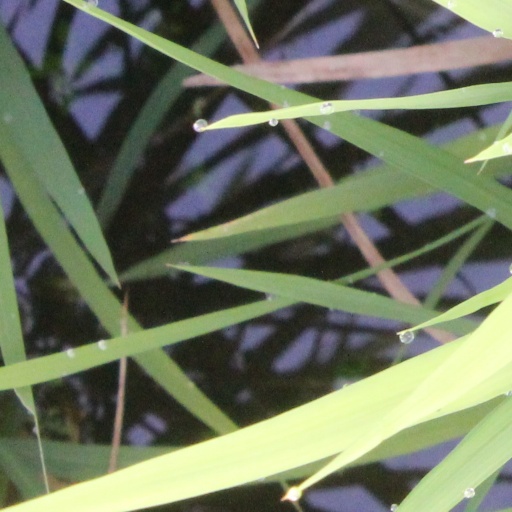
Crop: rice